Shoe-fitting fluoroscope

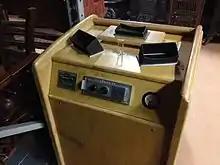
An Adrian Fluoroscope at the Dufferin County Museum, Ontario, Canada

The risk of radiation burns to extremities was known since Wilhelm Röntgen's 1895 experiment, but this was a short-term effect with early warning from reddening of the skin (erythema). The long-term risks from chronic exposure to radiation began to emerge with Hermann Joseph Muller's 1927 paper showing genetic effects, and the incidence of bone cancer in radium dial painters of the same time period. However, there was not enough data to quantify the level of risk until atomic bomb survivors began to experience the long-term effects of radiation in the late 1940s. The first scientific evaluations of these machines in 1948 immediately sparked concern for radiation protection and electrical safety reasons, and found them ineffective at shoe fitting.